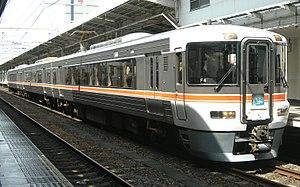
La ligne principale Tōkaidō est une ligne ferroviaire importante des Japan Railways, au Japon. Elle relie Tokyo à Kobe sur une distance de 590 km. La ligne doit son nom au Tōkaidō, l'axe de circulation historique entre Tokyo, Kyoto, Osaka et Kobe.